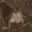
Label: frog